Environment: real
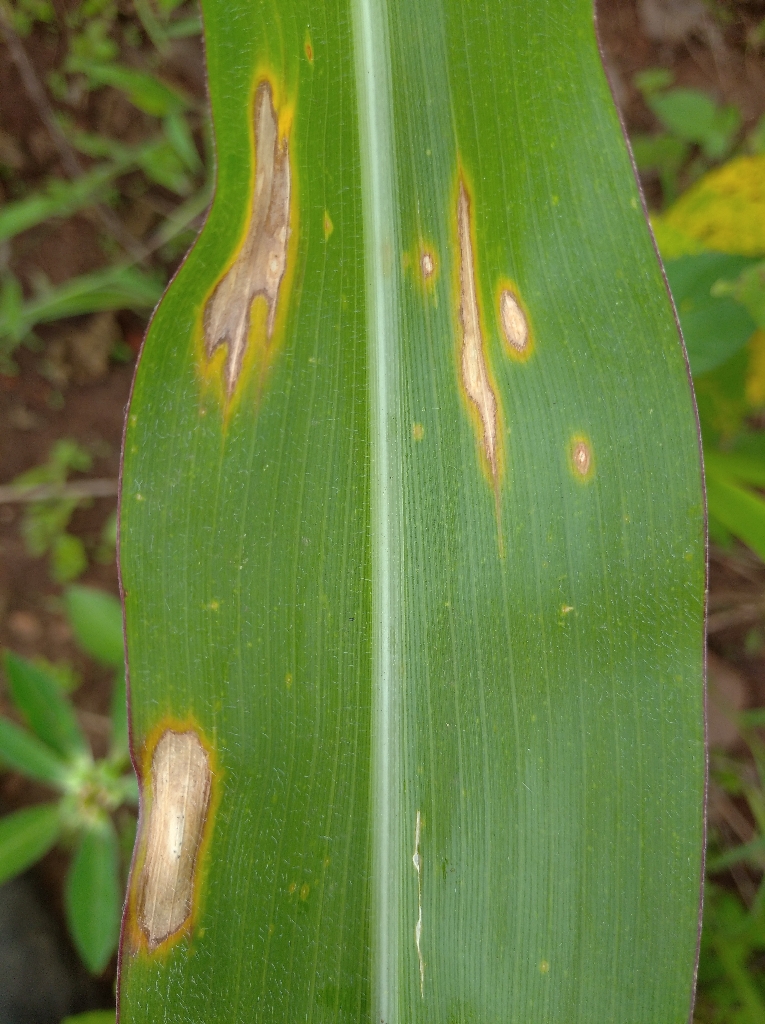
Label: northern_corn_leaf_blight